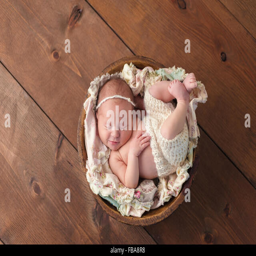
a newborn baby girl sleeping in a little , wooden bowl .